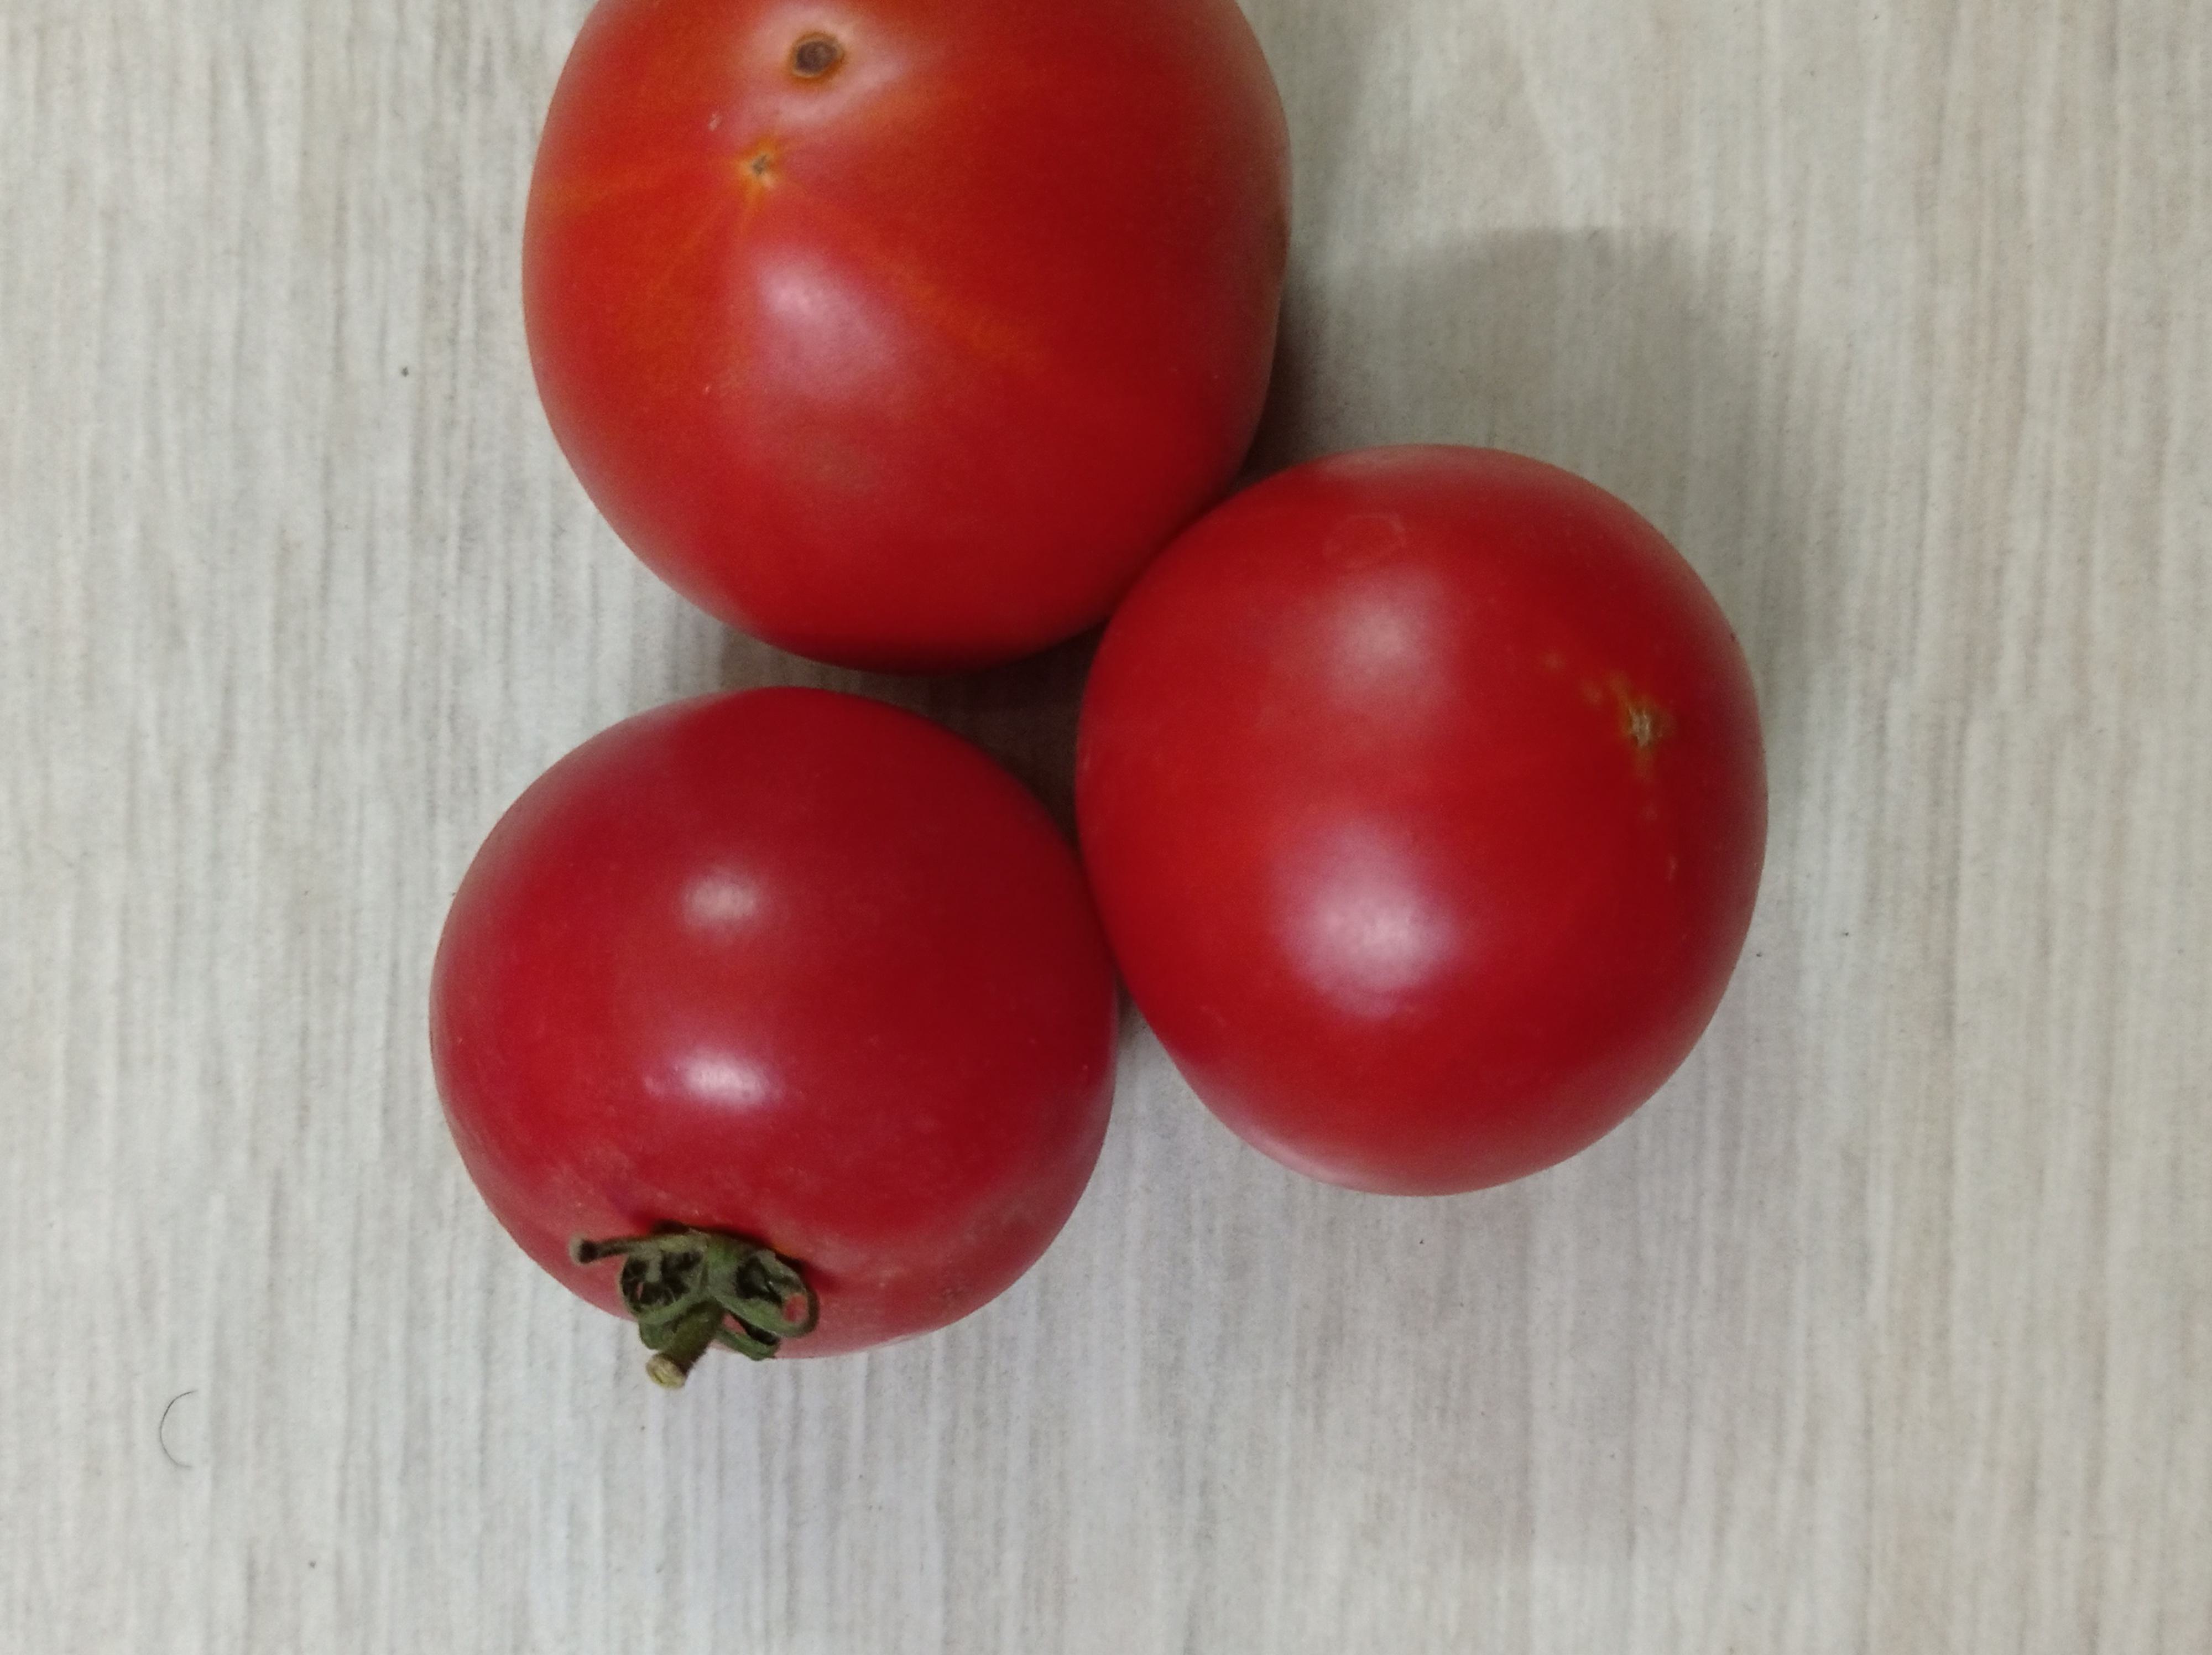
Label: Fresh